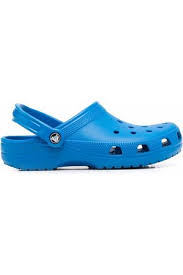
Label: Clog